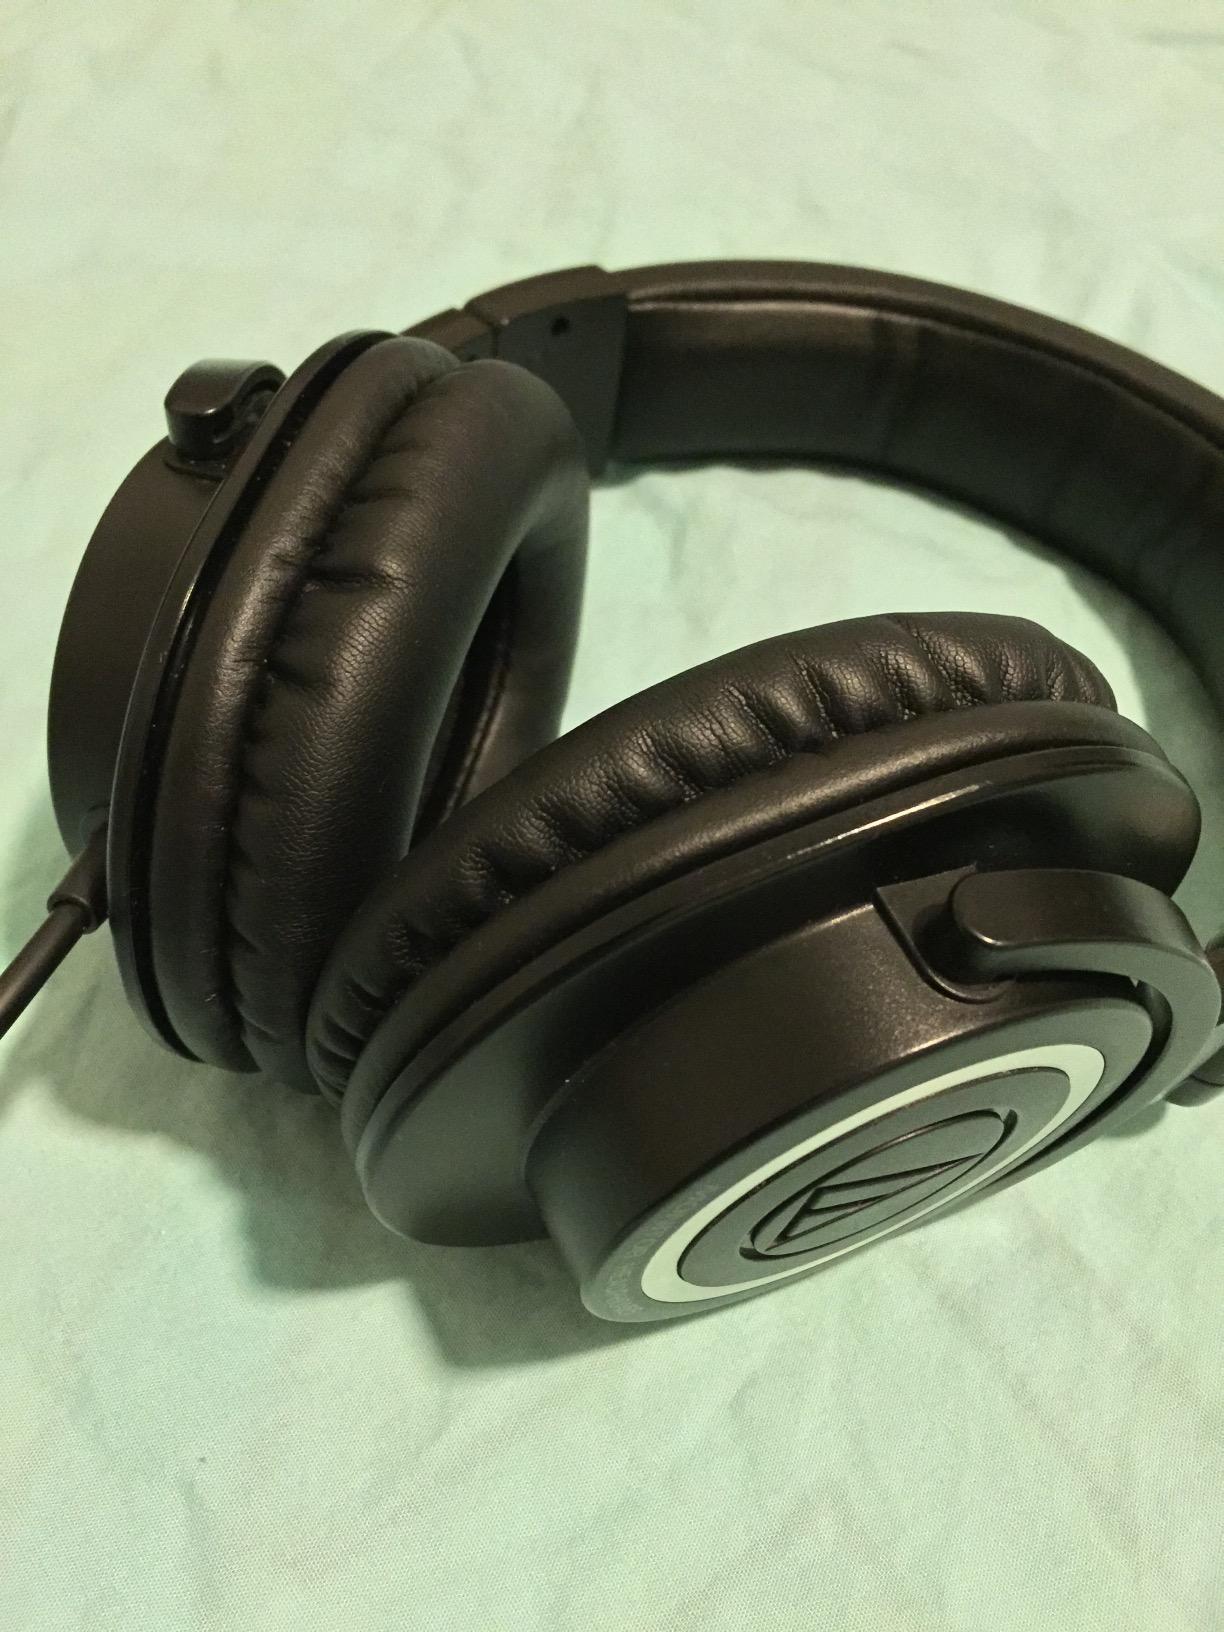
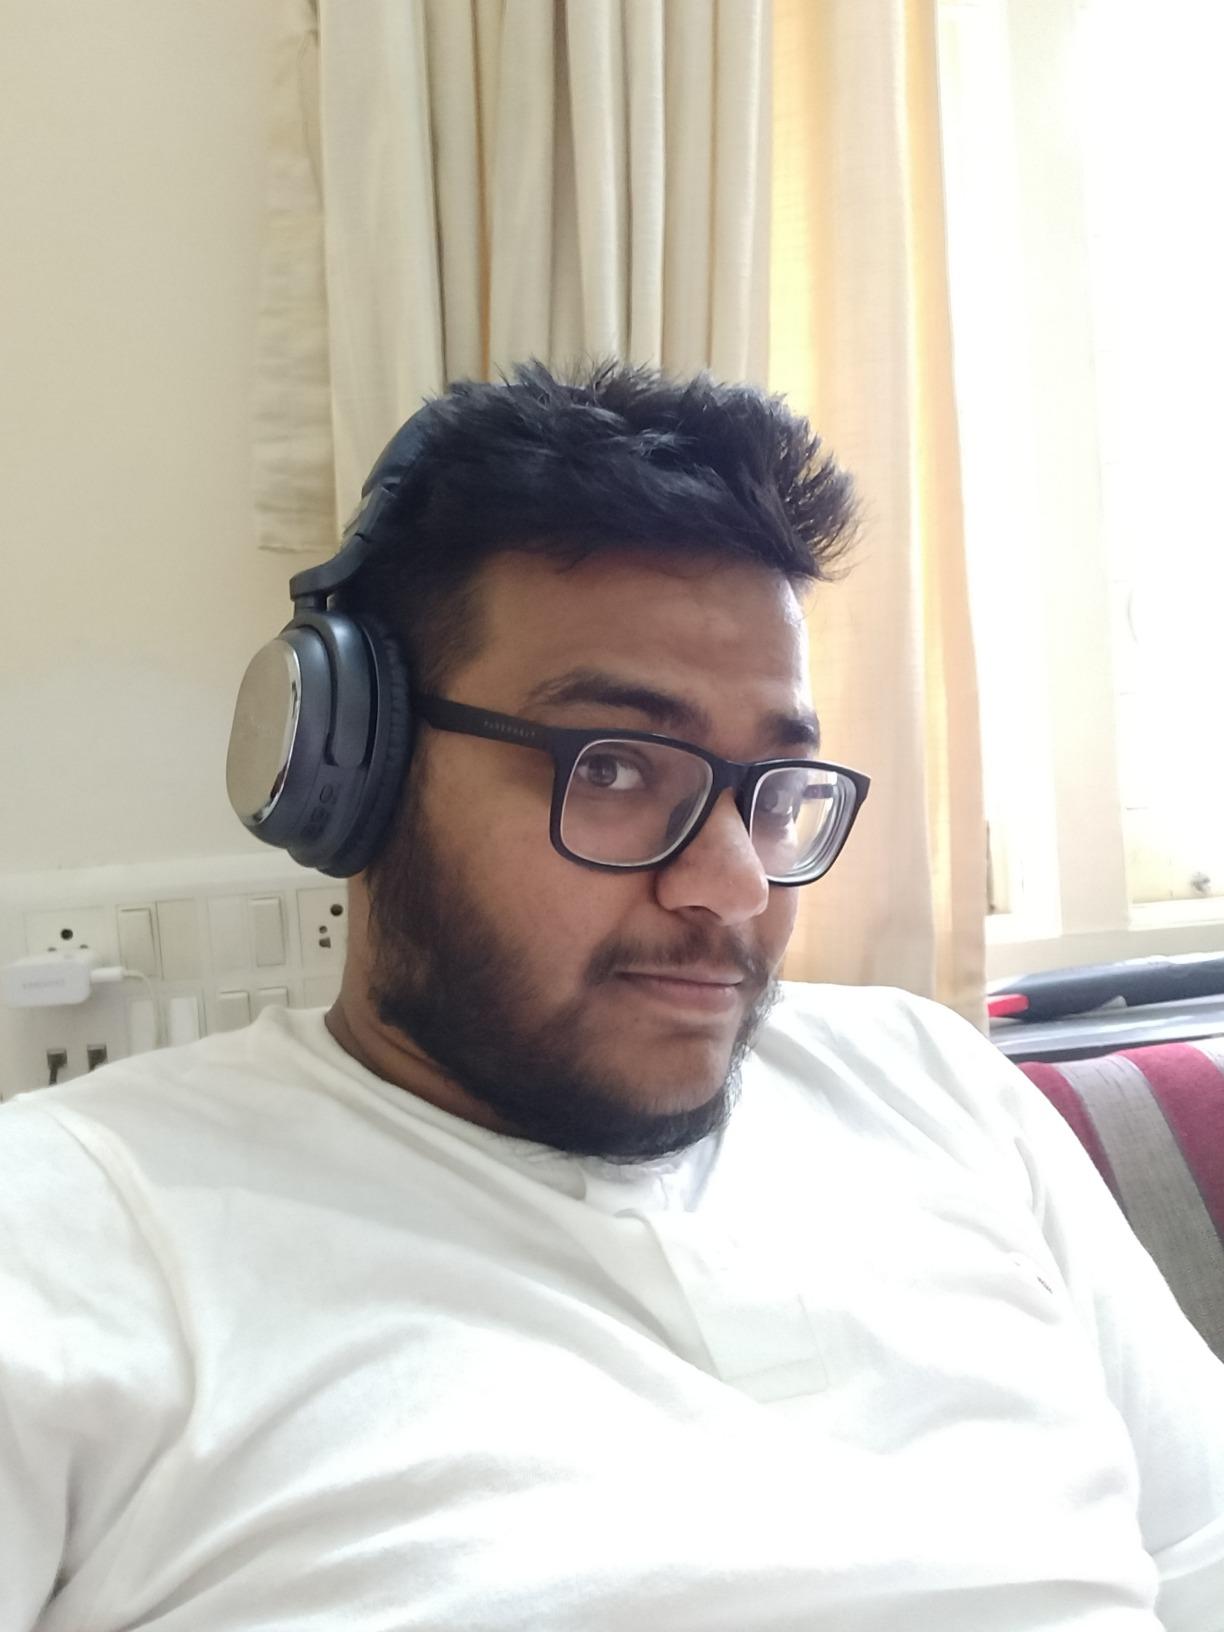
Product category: headphones
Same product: no